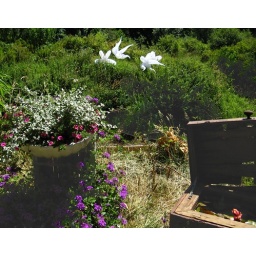
There are water lilies blooming in the funny wooden thing on the right... too many elements for one photo, really...